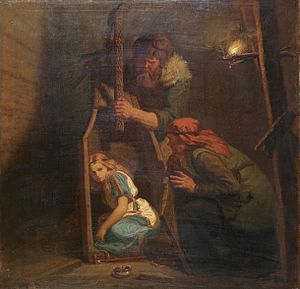
Aslaug Sigurdsdatter
Åke og Grima finder Kraka gemt i harpen, malet af Mårten Eskil Winge (1862).
Aslaug Sigurdsdatter med tilnavnet Kraka er sagnhelten Regnar Lodbrogs anden hustru. Hun kendes fra Snorres Edda, Völsunga saga og Regnar Lodbrogs saga. Historien kan læses som et norrønt Askepot-eventyr.